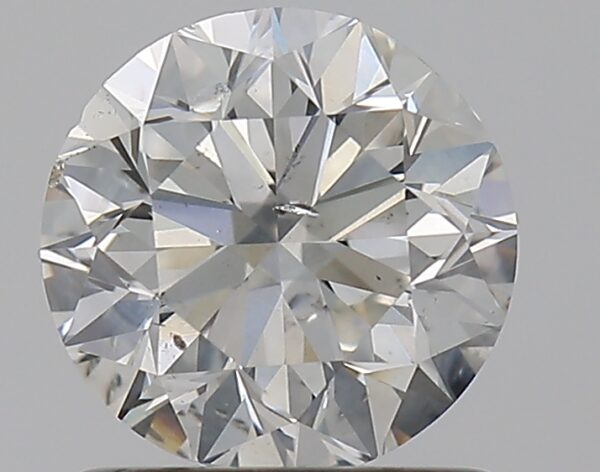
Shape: round
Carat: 1
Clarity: SI2
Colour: H
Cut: VG
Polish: EX
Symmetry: VG
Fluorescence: N
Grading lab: IGI
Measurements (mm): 6.27 x 6.17 x 4.03